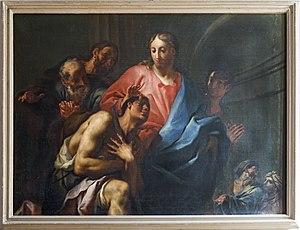
Angelo Trevisani, de son vrai nom Angelo Barbieri, est un peintre italien de la fin de la période baroque de l'école vénitienne qui a été actif à Venise à la fin du XVIIᵉ et au début du XVIIIᵉ siècle.
L’église San Francesco della Vigna est la deuxième grande église franciscaine de Venise après l'église Santa Maria Gloriosa dei Frari.